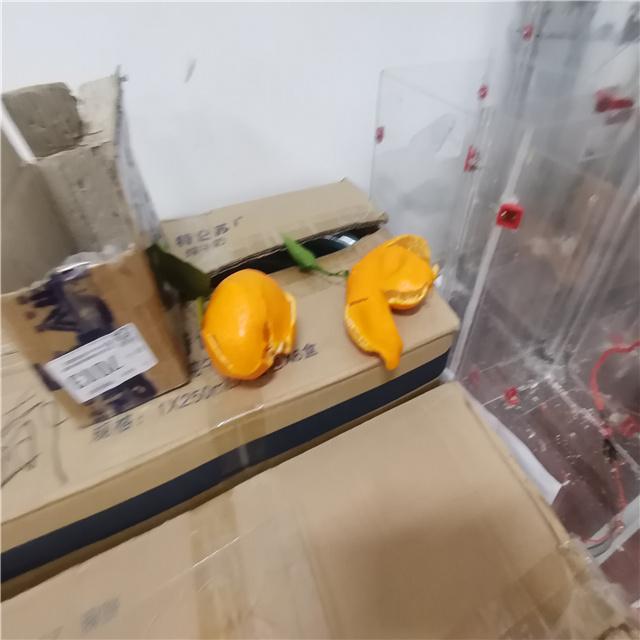
Label: peels